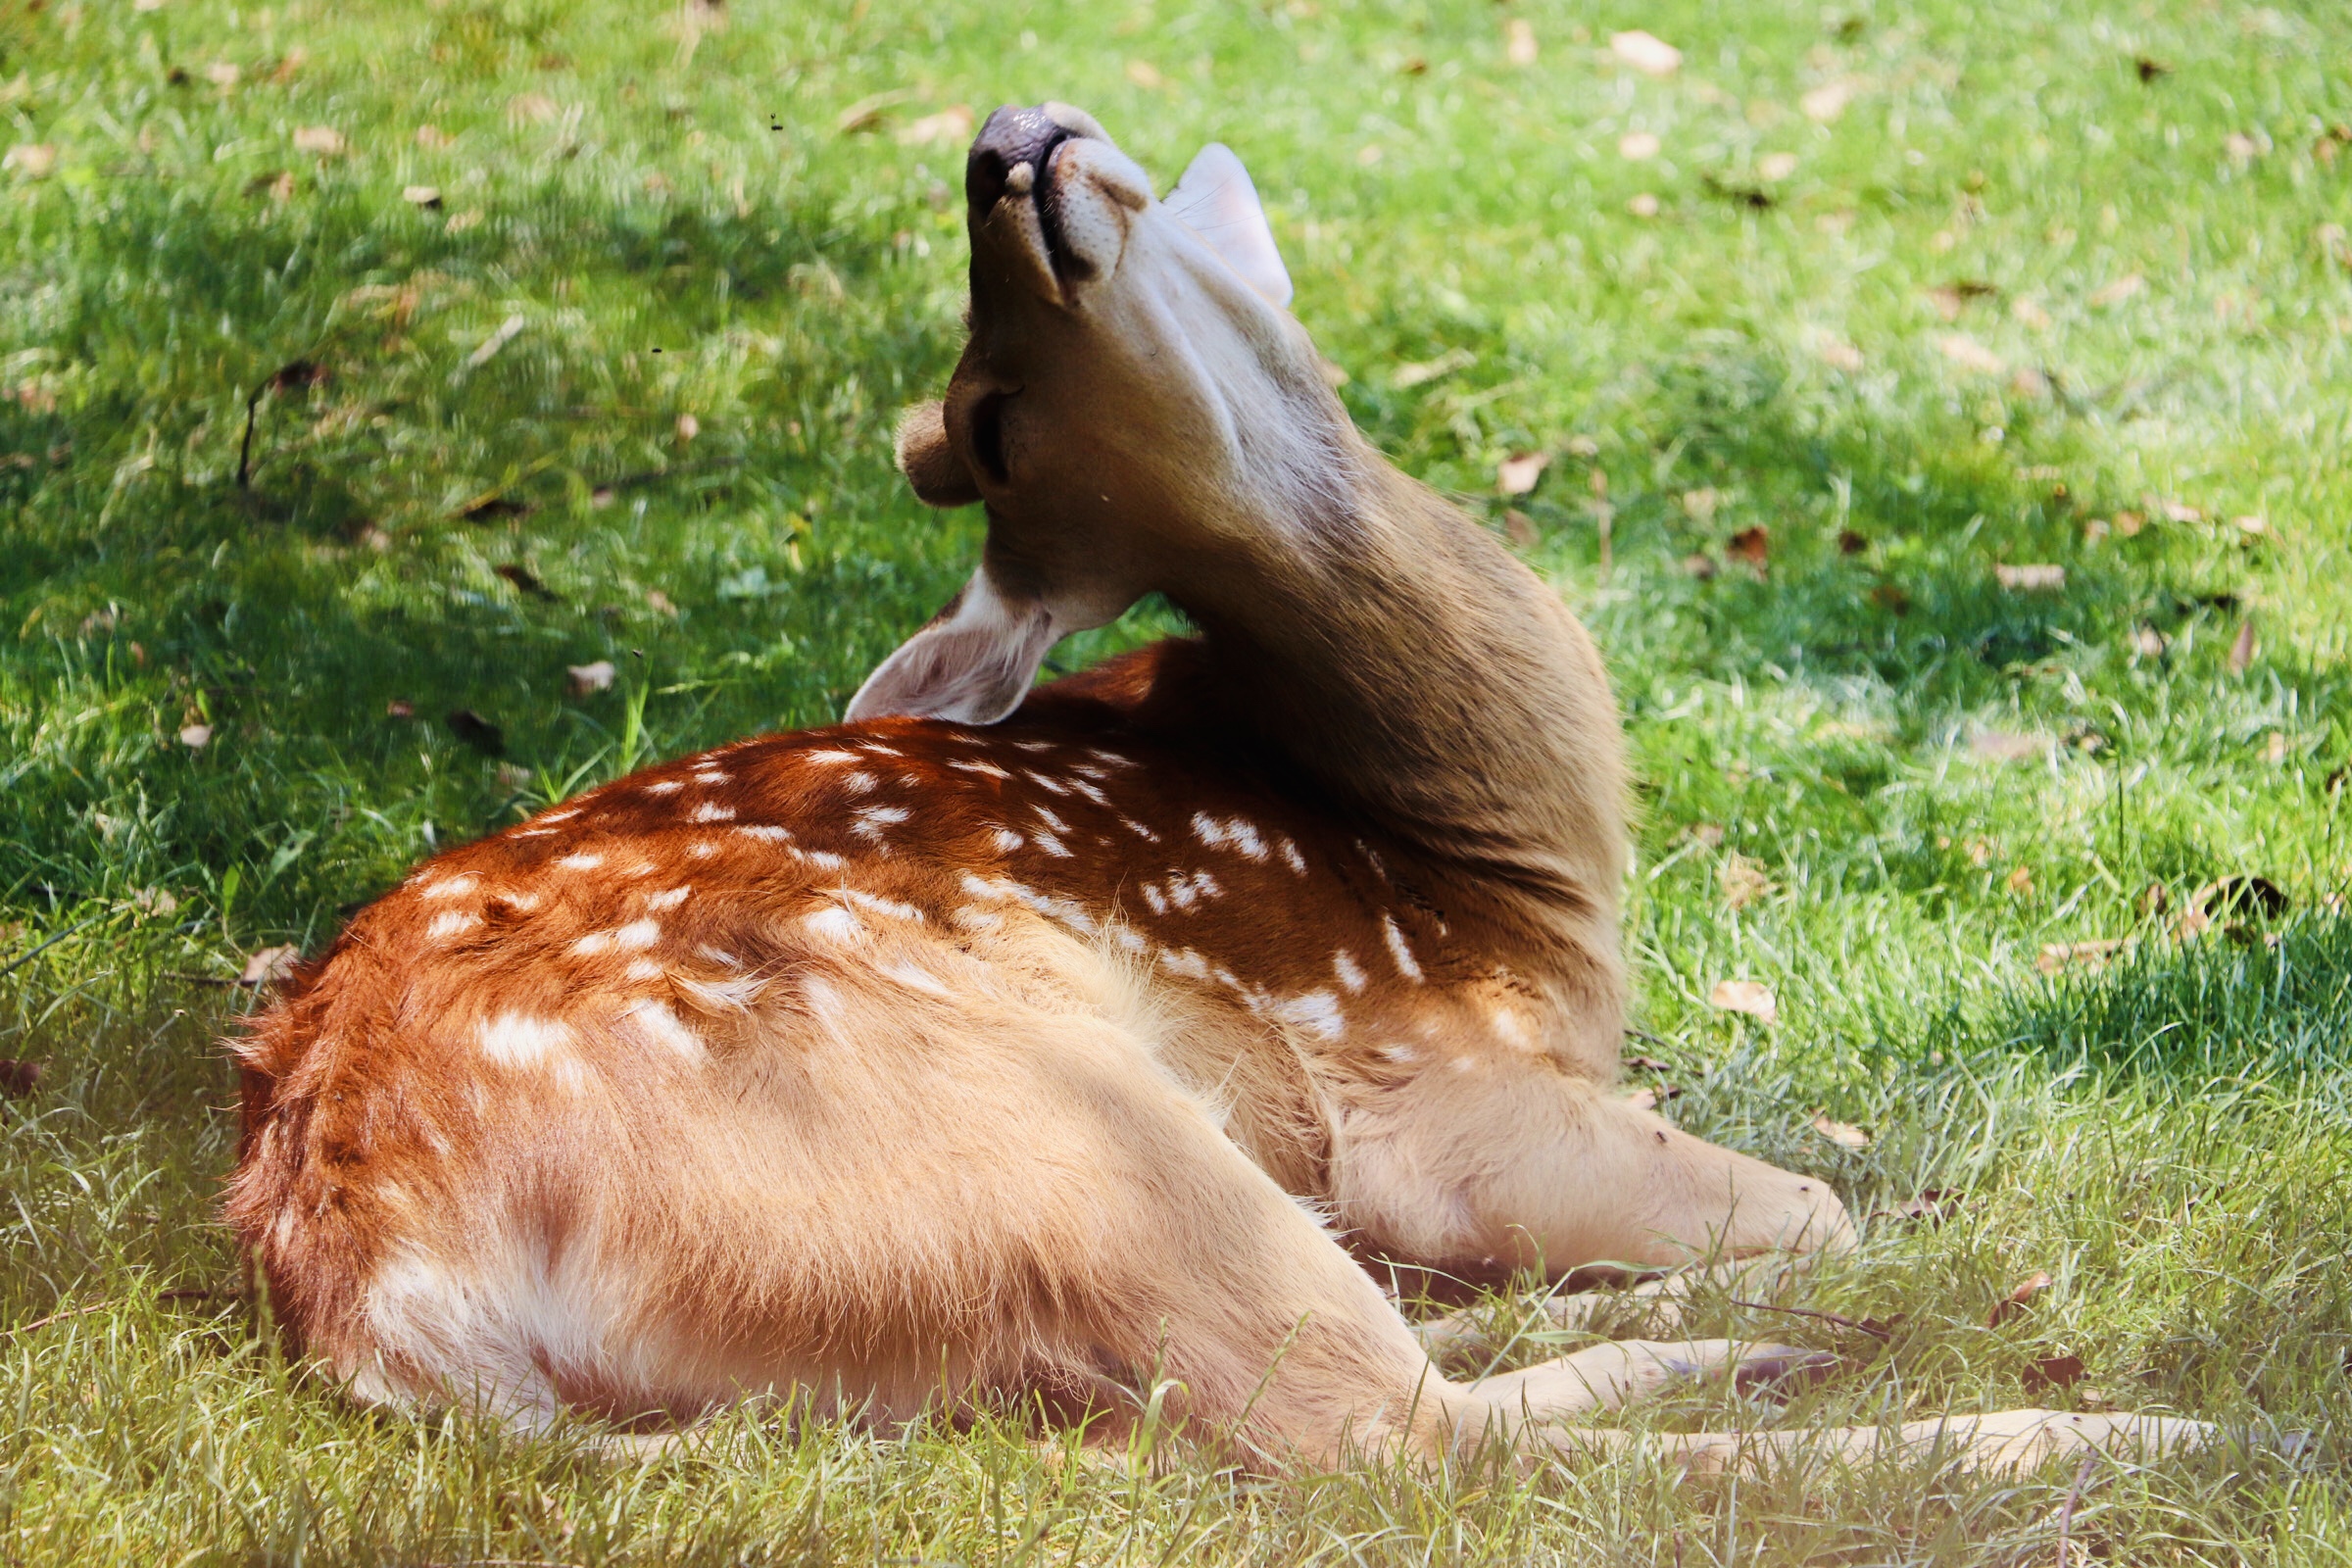
deer, animal, grass, terrestrial animal, wildlife, fawn, sporting group, tail, pasture, liver, canidae